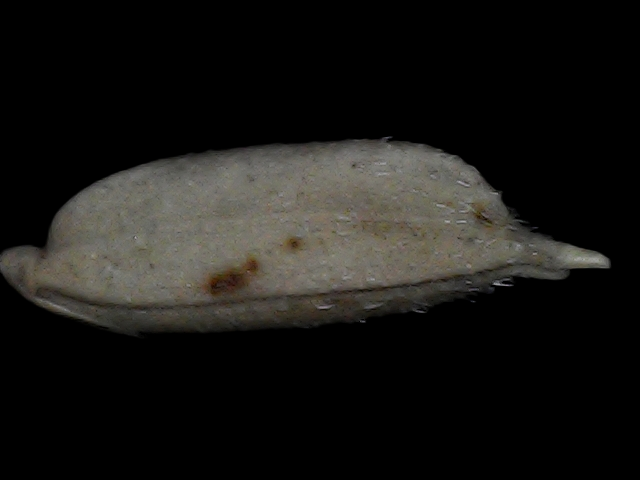
Rice variety: Bd79